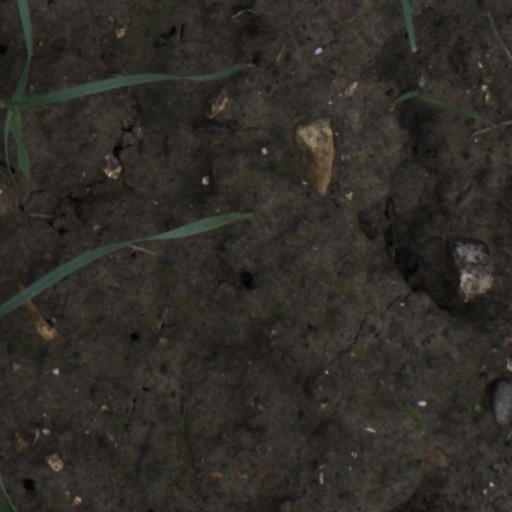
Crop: wheat